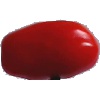
Label: Tomato 2